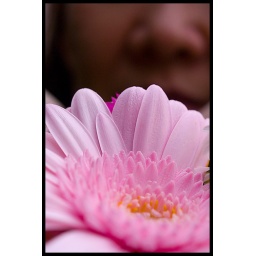
Someone got someone else a beautiful bouquet of flowers from someone else's favourite flower shop in Shimo-Kitazawa. October 25, 2007.